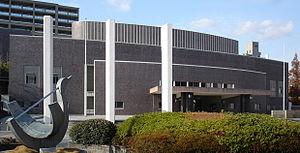
Cette liste présente des constructions du Japon datant de l'ère Shōwa désignées biens culturels importants du Japon. Au vingt février 2012, trente-sept constructions ou groupes de bâtiments font partie du patrimoine culturel du Japon. Une entrée dans cette liste peut recouvrir plus d'un élément.
Tōgo Murano, 15 mai 1891 – 26 novembre 1984, est un architecte japonais. Bien que ses années de formation se situent entre 1910 et 1930, il reste actif tout au long de sa vie, et à sa mort, il laisse derrière lui plus de trois cents projets terminés.